André Bourguignon

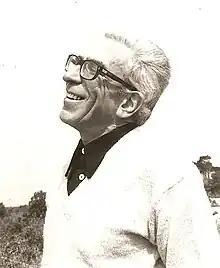
André Bourguignon in 1975.

André Bourguignon (8 August 1920 – 9 April 1996) was a French psychiatrist and psychoanalyst, born in Paris.